FK Smederevo 1924

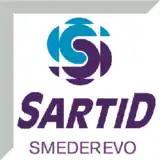

In 1958, FK Smederevo merged with FK Metalac to form OFK Budućnost, the name that stuck around until 1962 when it was switched back to FK Smederevo. That setup lasted until 1967, when the club became FK Metalurg.